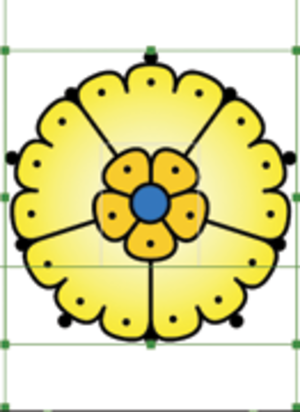
Fonctionnalité de Tasmeem: cercle